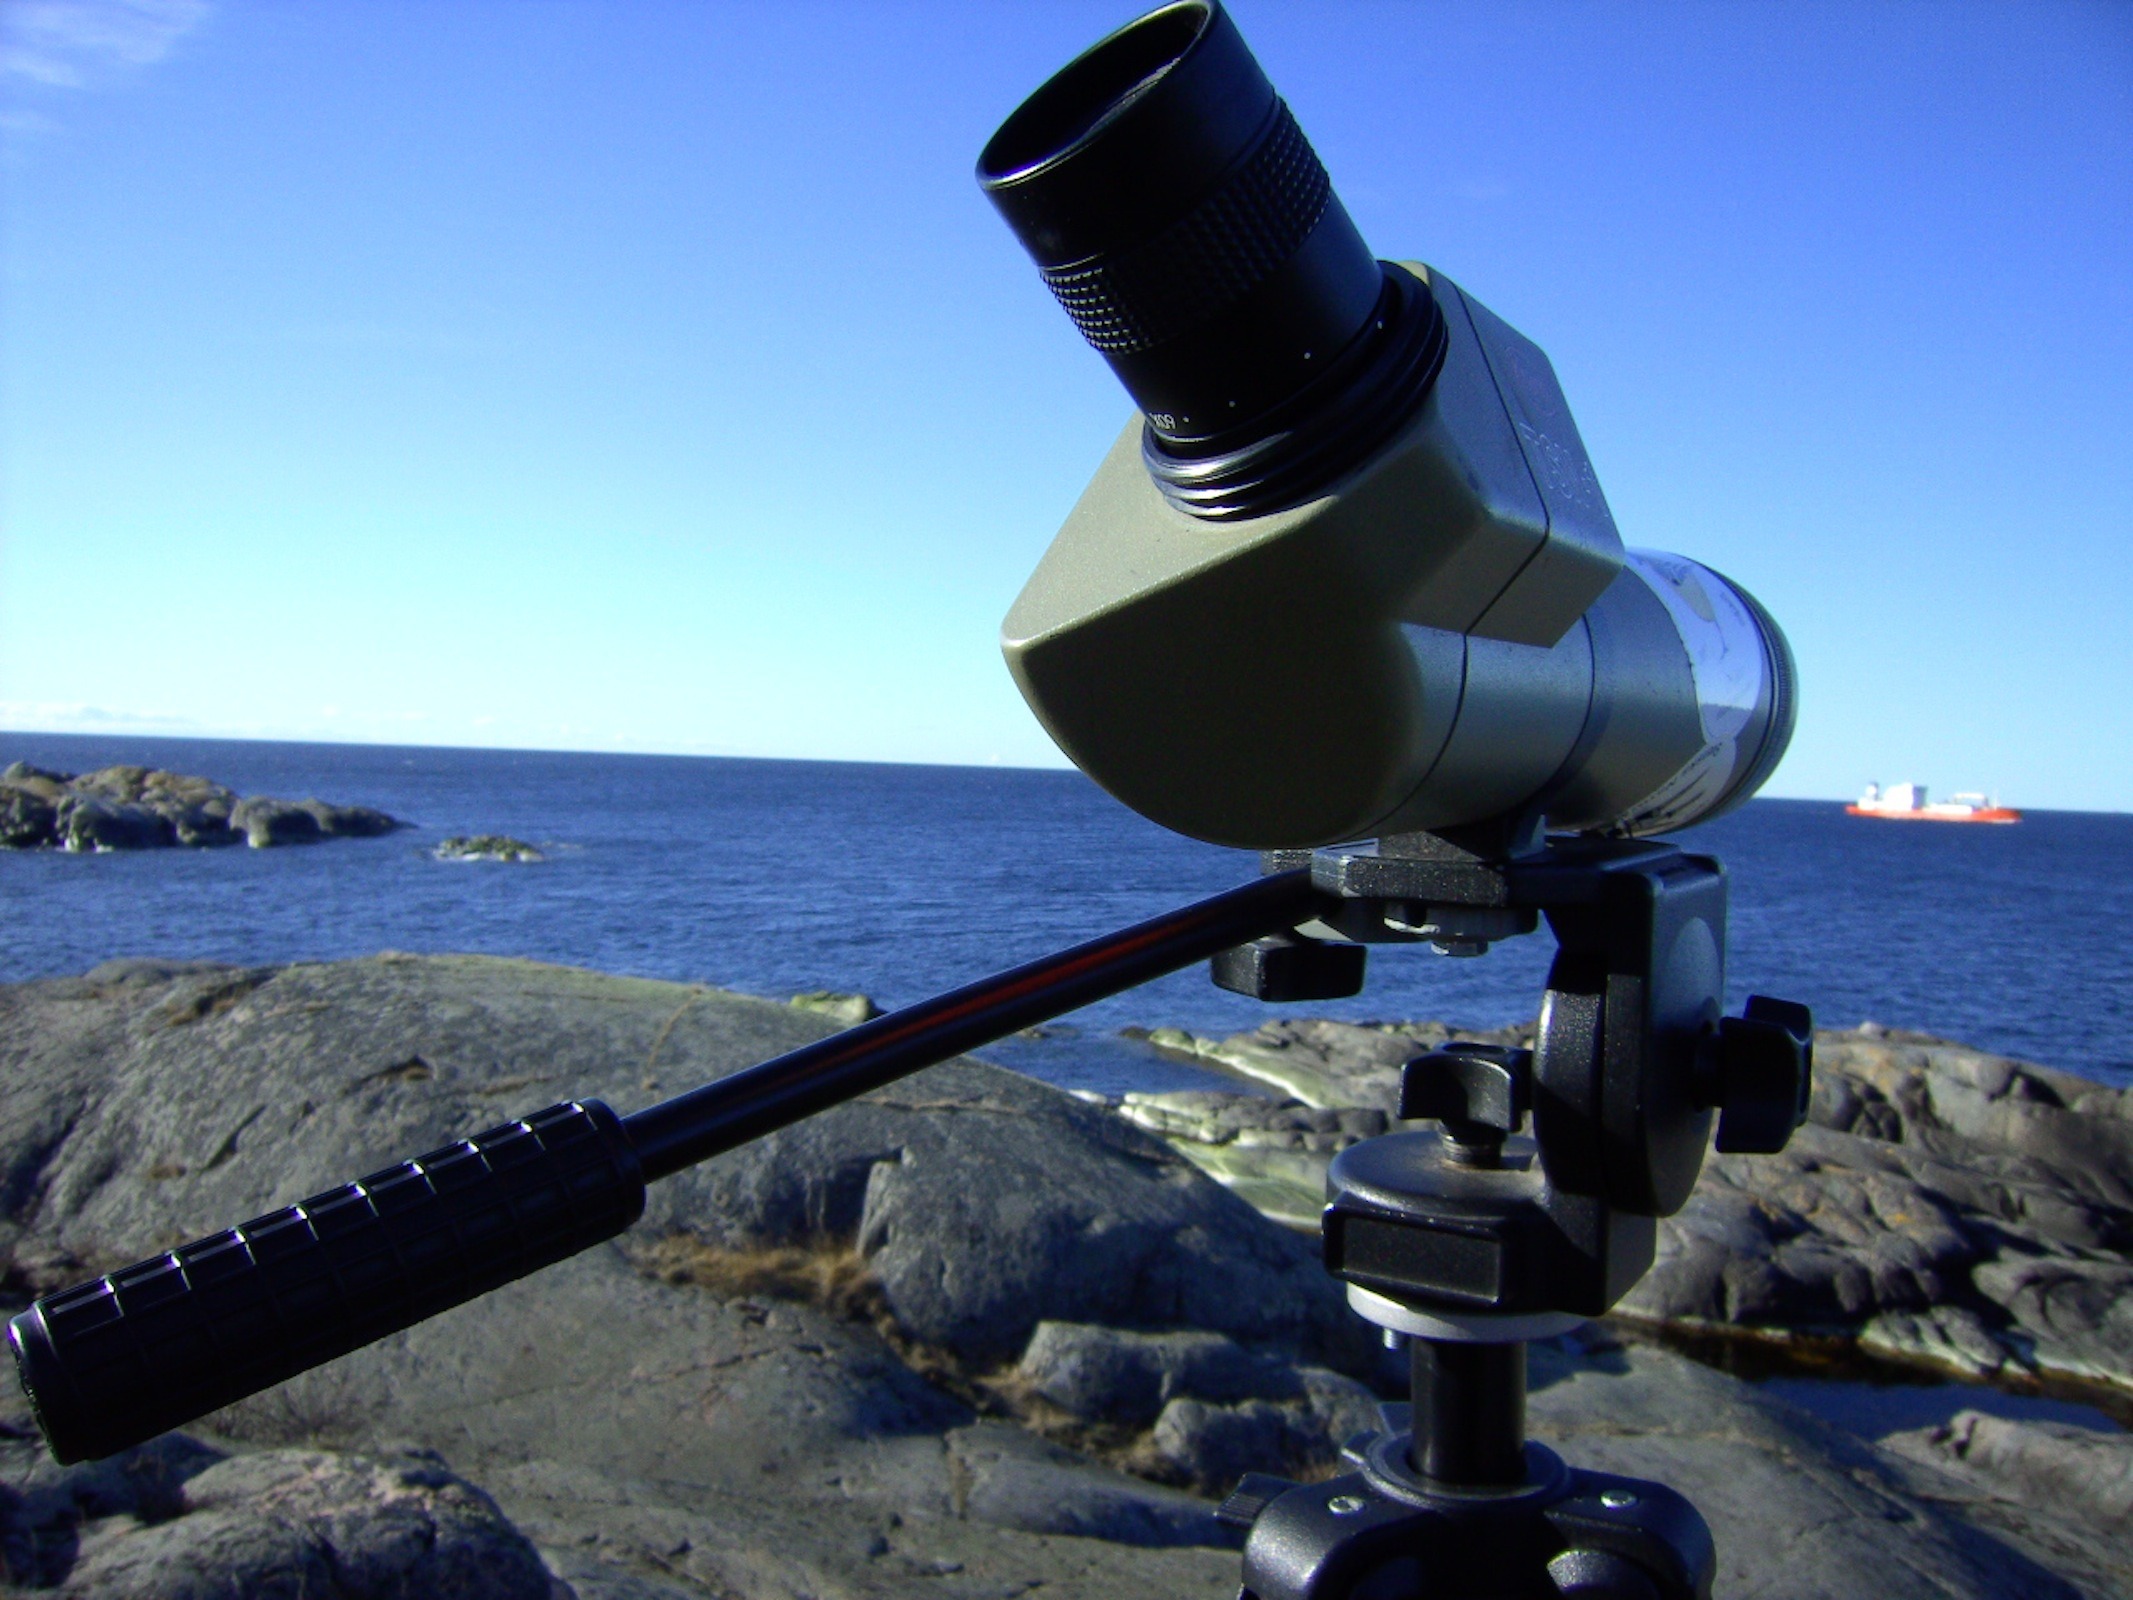
sea, water, nature, ocean, sky, ship, aircraft, telescope, vehicle, macro, close up, rocks, outside, clouds, observation, binoculars, optical instrument